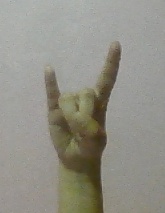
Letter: la